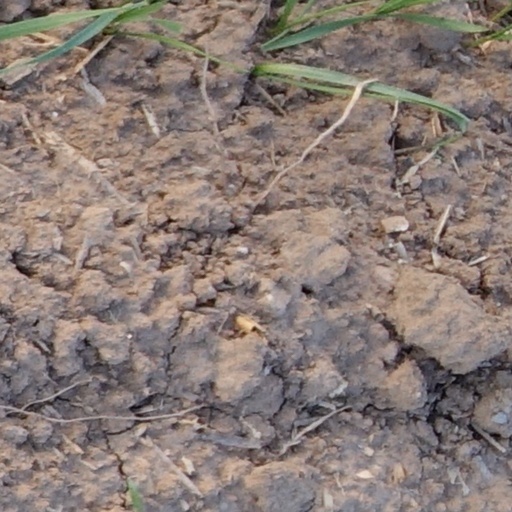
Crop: wheat